Paddling

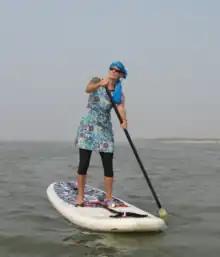
Stand-up paddleboarding on the Ganges River

Stand-up paddleboards (SUPs), are steered with a singled bladed paddle. Originating in Hawaii to help navigate the waves, the sport has grown to include flat water lakes, easy rivers, and spring runs. Traditional paddleboarding is done kneeling on a board and paddling with the hands.